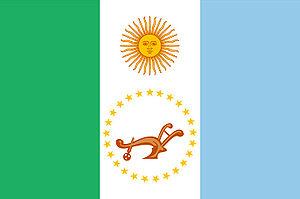
Le Tournoi de l'Intérieur ou Torneo del Interior est une compétition annuelle de rugby à XV organisée par la Fédération argentine de rugby. Le championnat regroupe les meilleurs clubs des différents tournois régionaux des 25 uniónes : Córdoba, Litoral, Noroeste, Oeste, Pampeano et Patagonia. La ville de Buenos Aires possède sa propre compétition : le Tournoi de l'URBA.
L’Argentine, en forme longue la République argentine, est un pays d’Amérique du Sud partageant ses frontières avec le Chili à l’ouest, la Bolivie et le Paraguay au nord, le Brésil et l’Uruguay au nord-est, enfin l’océan Atlantique à l'est et au sud. Son territoire américain continental couvre une grande partie du Cône Sud.
Le Championnat provincial d'Argentine de rugby à XV ou Campeonato Argentino de Mayores est une compétition annuelle de rugby à XV organisée par la Fédération argentine de rugby qui oppose, non pas des sélections provinciales du pays, mais des équipes représentant les uniónes, au nombre de 25, membres de l'U.A.R.. Par exemple, Nordeste représente les provinces du Chaco et de Corrientes. D'autres uniónes peuvent ne représenter qu'une partie d'une province réelle, et plus particulièrement les uniónes qui composent la région de Buenos Aires, ainsi que les uniónes de Santafesina et de Rosario.